Tycoon (novel)

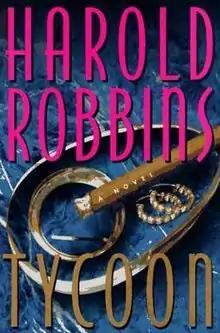
First edition cover

Tycoon (sometimes subtitled "Tycoon: A Novel"), published in 1997, is the 23rd novel by Harold Robbins.